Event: Nepal Earthquake
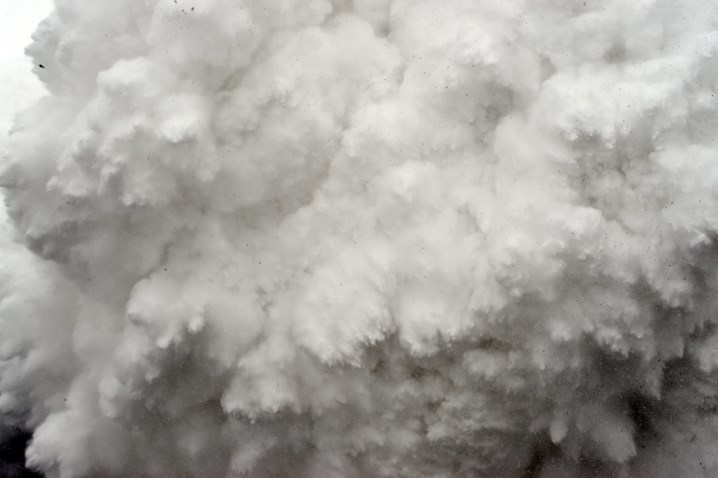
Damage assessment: damage